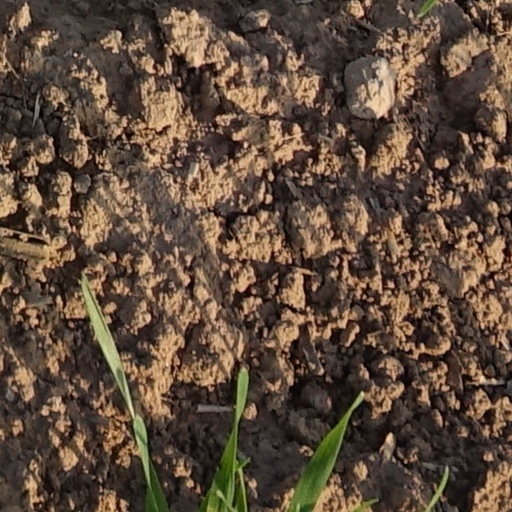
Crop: wheat